Febuxostat

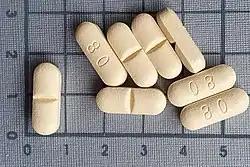
FEBURIC (Febuxostat) 80 mg tablet

Febuxostat was discovered by scientists at the Japanese pharmaceutical company Teijin in 1998. Teijin partnered the drug with TAP Pharmaceuticals in the US and Ipsen in Europe.